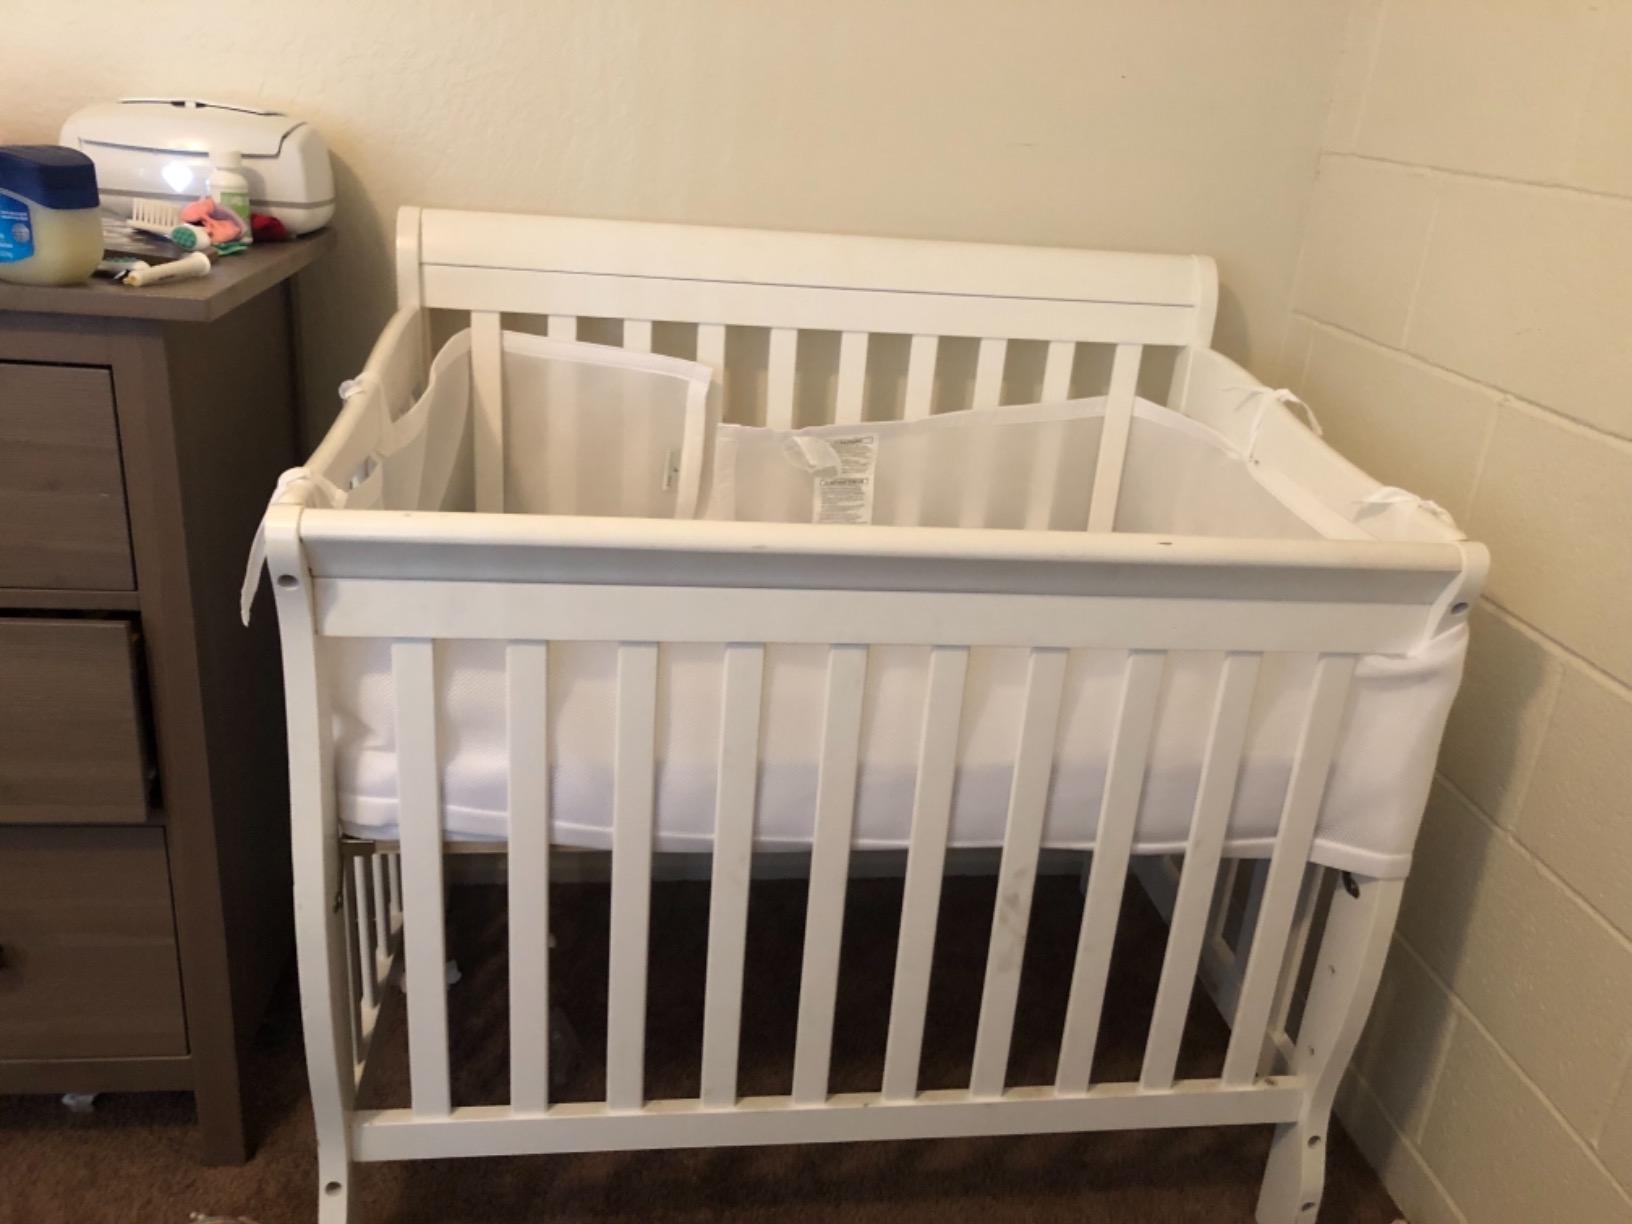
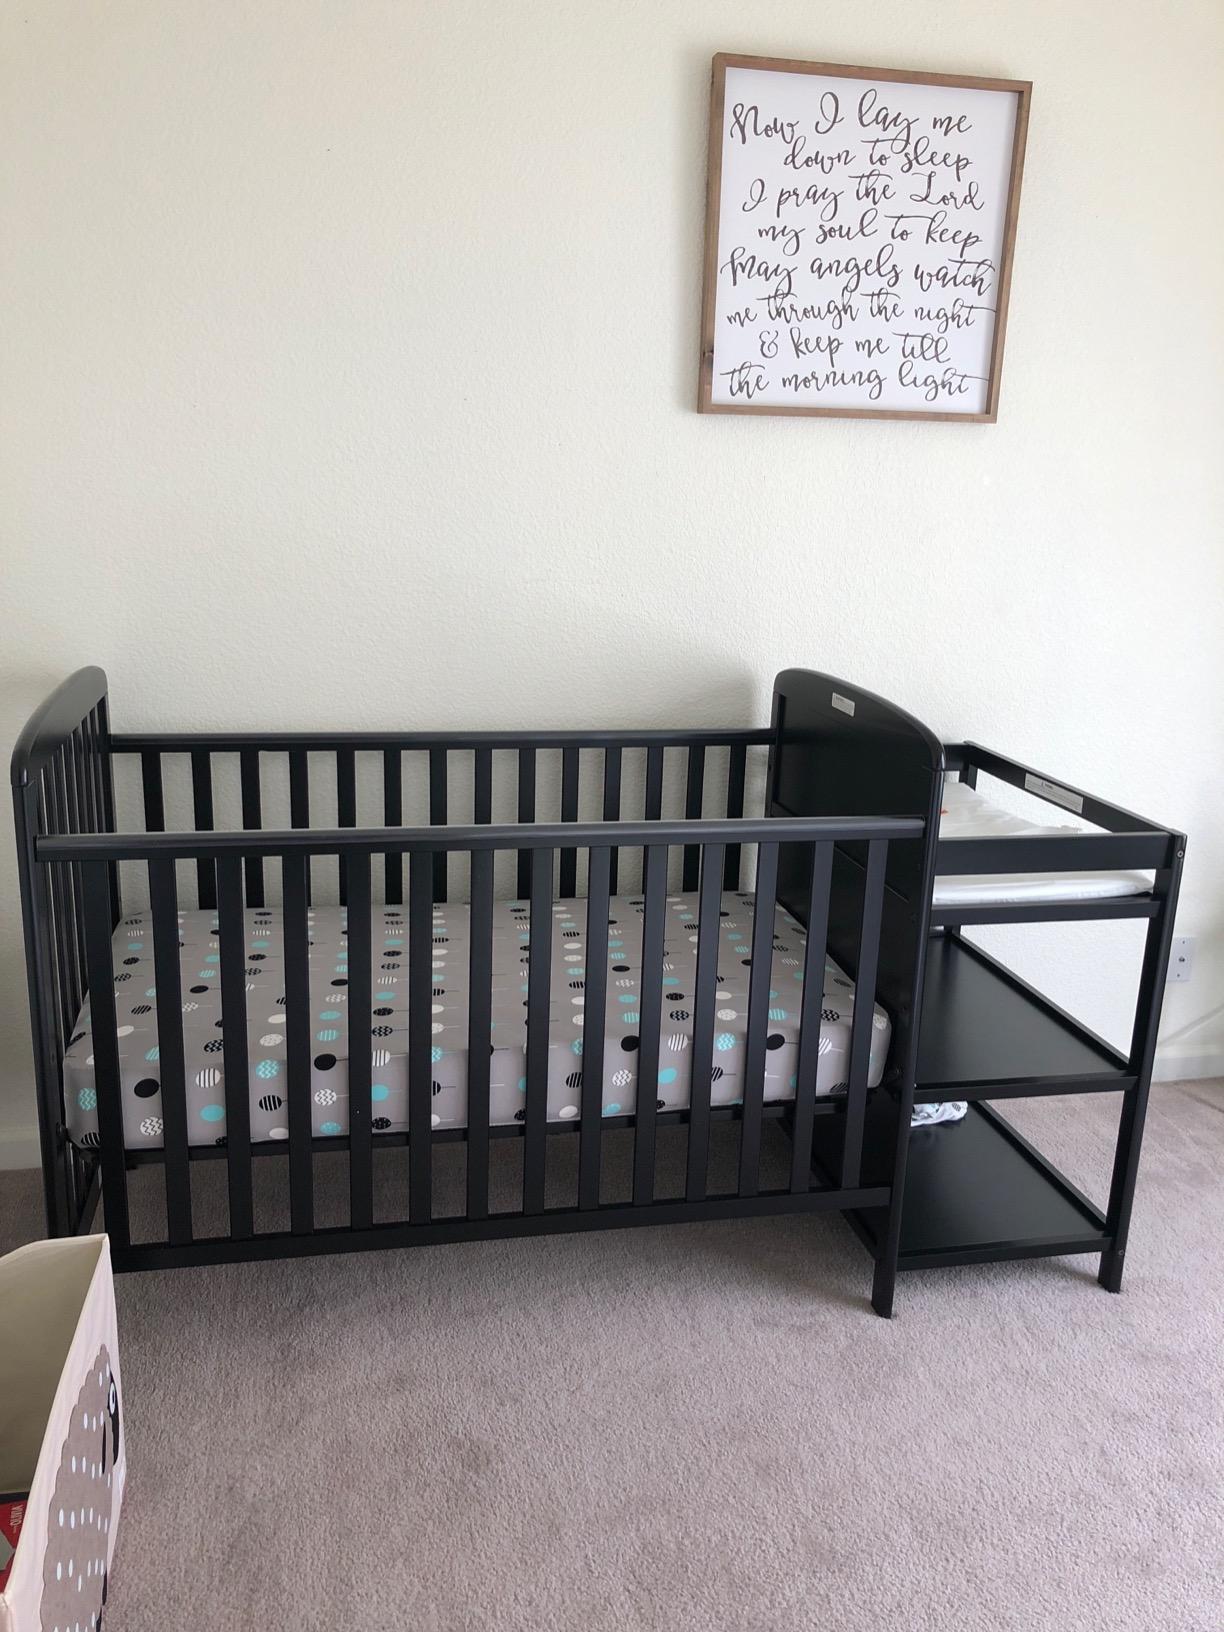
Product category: products_crib
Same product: no